Wölferlinger Weiher

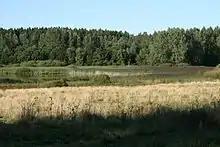
Reeds on the east shore

The Wölferlinger Weiher is a pond in the municipality of Wölferlingen between the village of Wölferlingen itself and Langenhahn in the German county of Westerwaldkreis. In 1979, the Wölferlinger Weiher was designated an official nature reserve. It is on the Seven Weiher Way ("7-Weiher-Weg") in the Westerwald region. Laid out along with six other ponds by Count Frederick III of Wied in the 17th century, the Wölferlinger Weiher is part of the protected landscape known as the Westerwald Lake District.